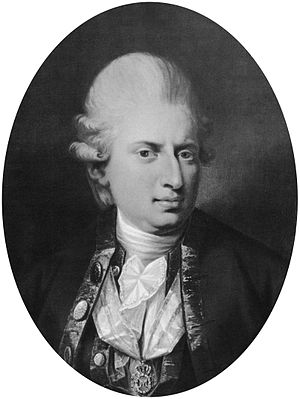
Johann Friedrich Struensee / Opvækst og ungdom
Jens Juels oliemaleri af Struensee, 1771
Johann Friedrich Struensee var en preussisk læge og politiker. I 1758 blev han stadslæge i Altona, hvor han ti år senere mødte kong Christian 7. Struensee fulgte den enevældige konge som læge på hans udlandsrejse 1767-68. Christian 7. var så tilfreds med Struensees indsats, at han fulgte kongen tilbage til København, hvor han kort efter hjemkomsten blev udnævnt til kongens livlæge. Struensee udviklede efterhånden et fortroligt forhold til dronning Caroline Mathilde – et forhold der førte til, at han fra 1770 blev dronningens elsker.